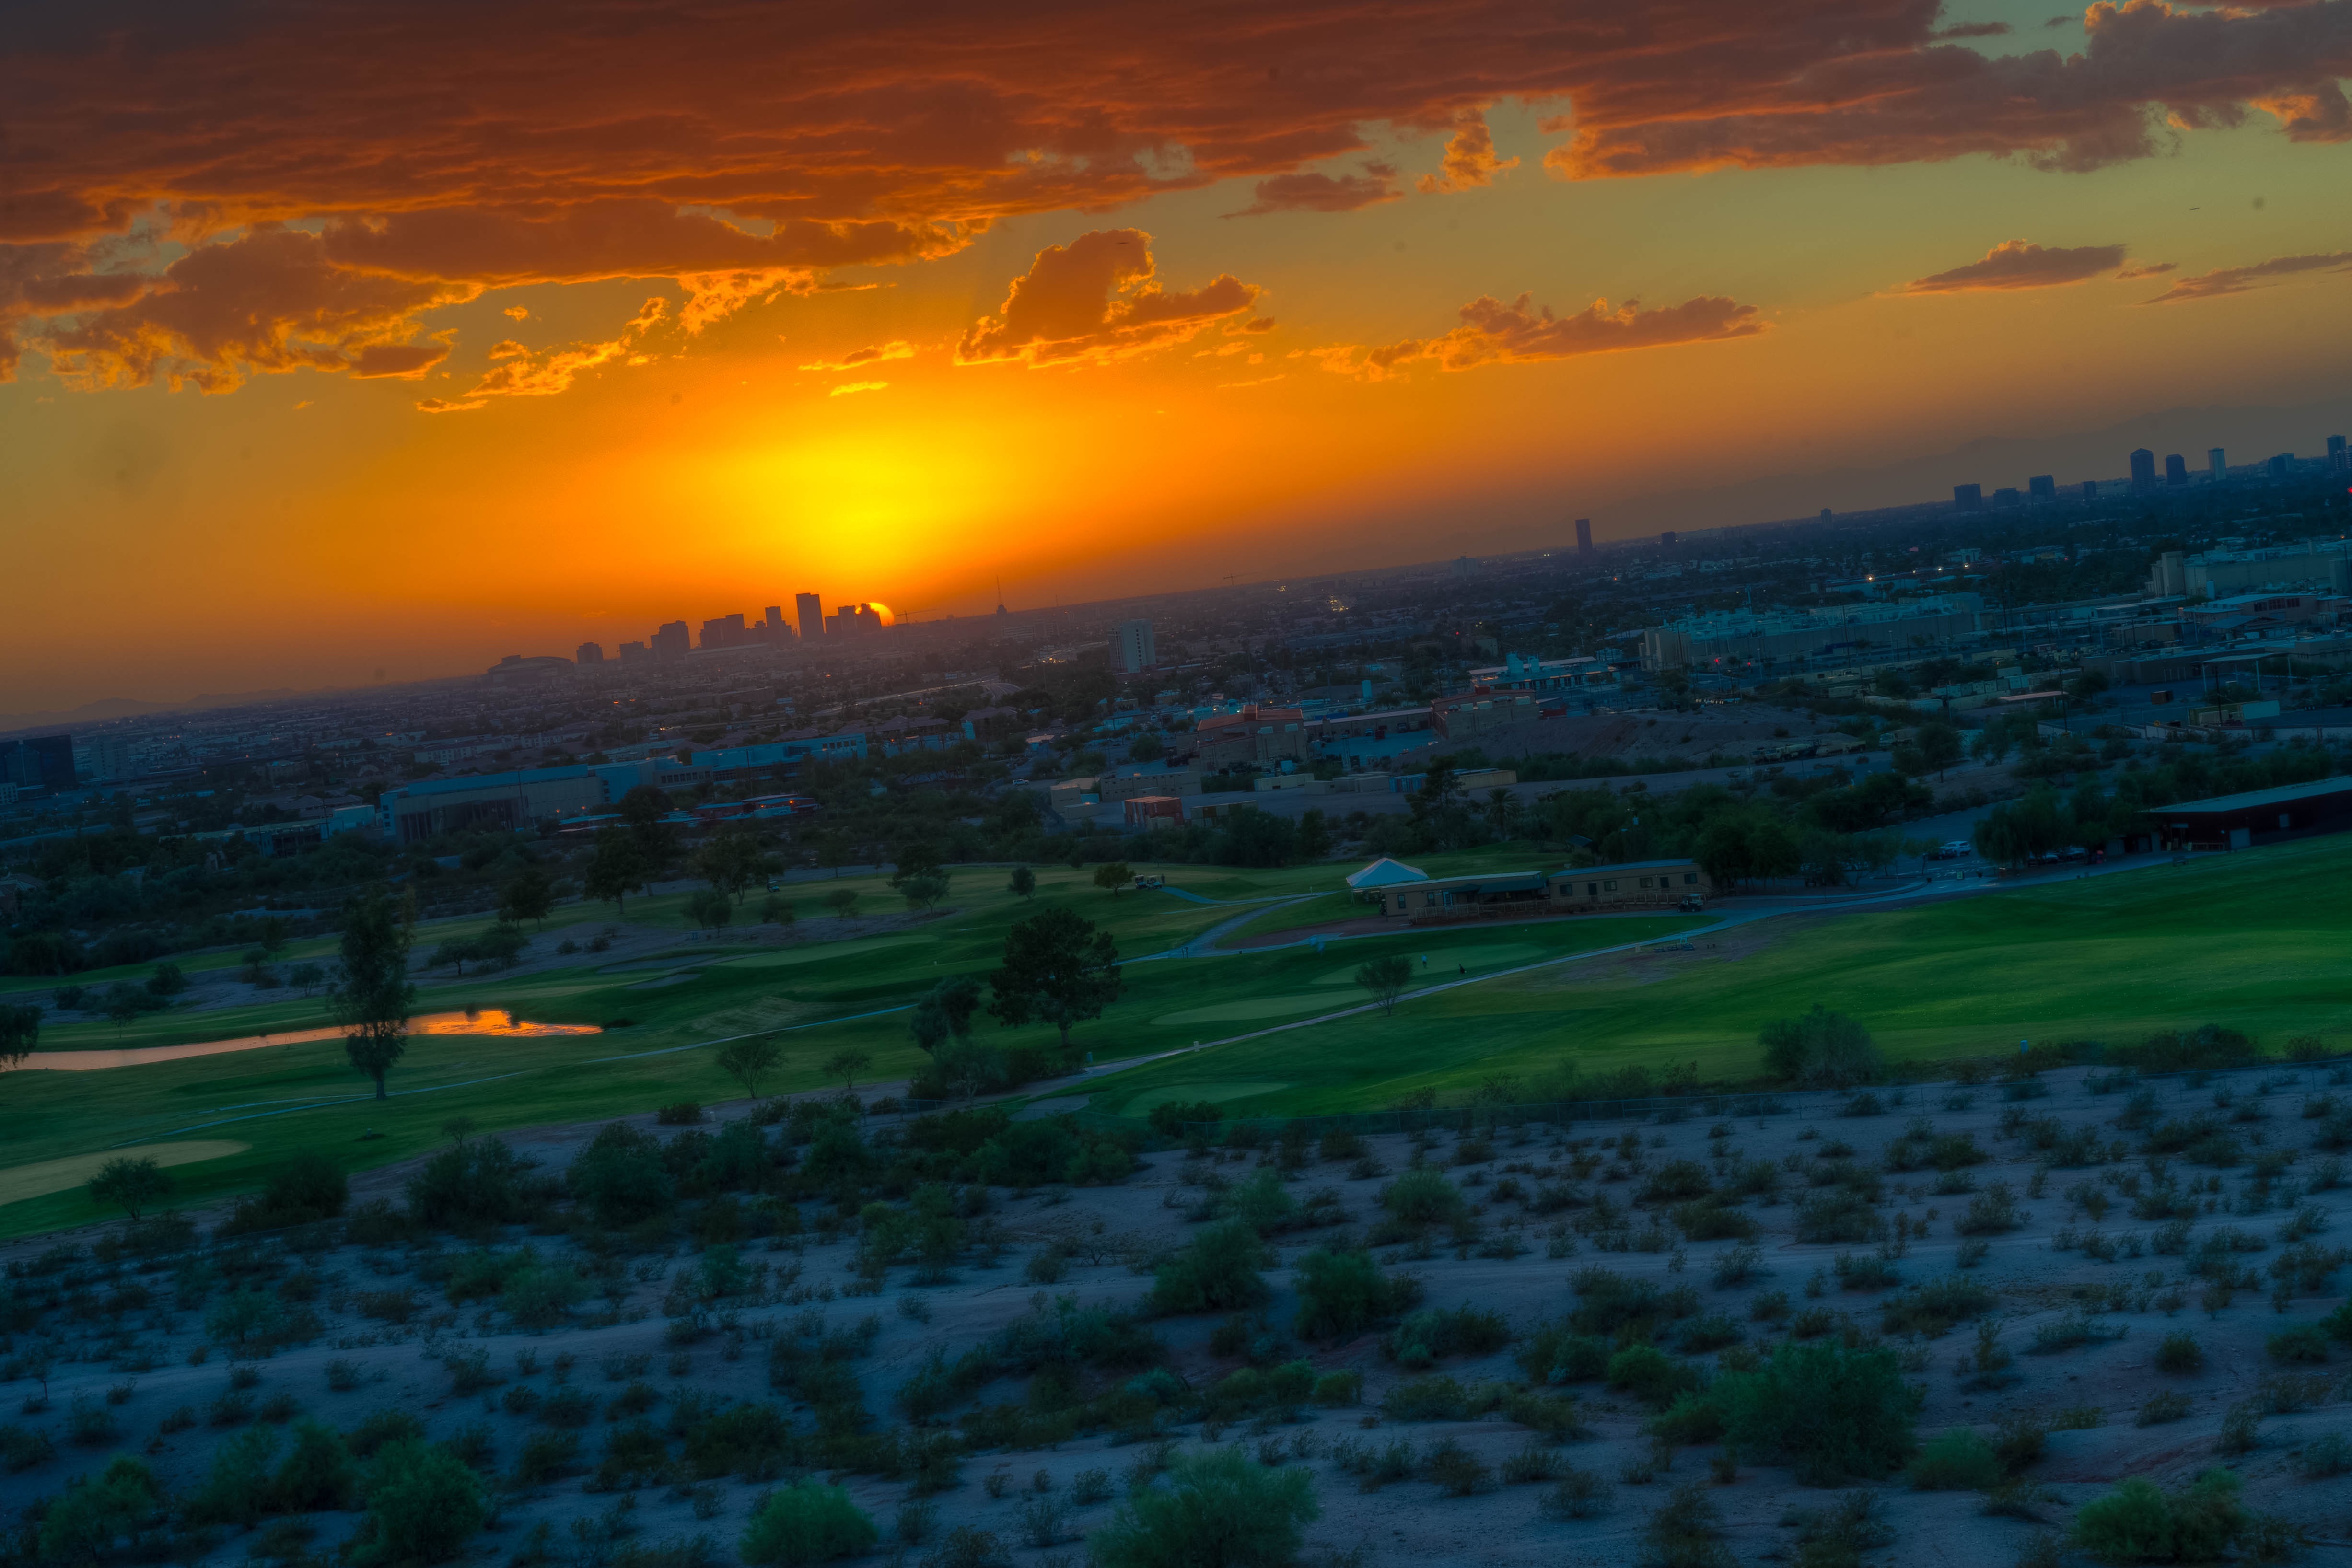
horizon, cloud, sky, sunrise, sunset, field, sunlight, morning, hill, dawn, dusk, evening, agriculture, plain, grassland, afterglow, atmosphere of earth